Plymouth Colony

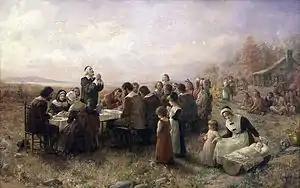
"The First Thanksgiving at Plymouth", a 1914 portrait by Jennie Augusta Brownscombe that is now housed in Pilgrim Hall Museum in Plymouth, Massachusetts

On December 21, 1620, the first landing party arrived at the site of Plymouth. Plans to build houses, however, were delayed by bad weather until December 23. As the building progressed, 20 men always remained ashore for security purposes while the rest of the work crews returned each night to the "Mayflower". Women, children, and the infirm remained on board the "Mayflower", and many had not left the ship for six months. The first structure was a common house of wattle and daub, and it took two weeks to complete in the harsh New England winter. In the following weeks, the rest of the settlement slowly took shape. The living and working structures were built on the relatively flat top of Cole's Hill, and a wooden platform was constructed atop nearby Fort Hill to support the cannon that would defend the settlement.